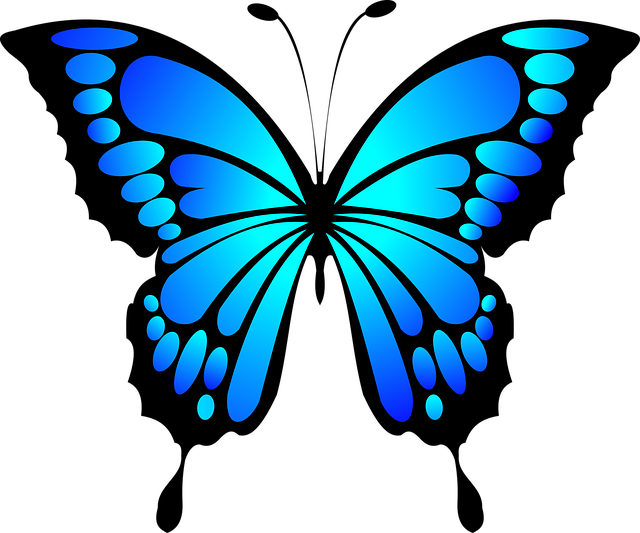
Label: farfalla